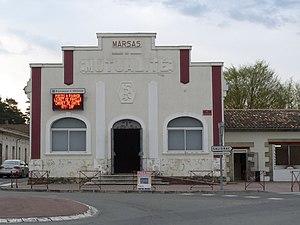
Salle des fêtes de Marsas, Gironde, France
Marsas est une commune du Sud-Ouest de la France, située dans le département de la Gironde, en région Nouvelle-Aquitaine.